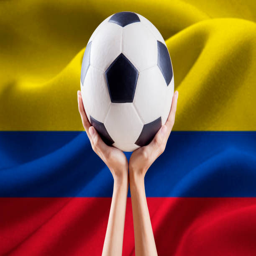
ball on the hands with flag